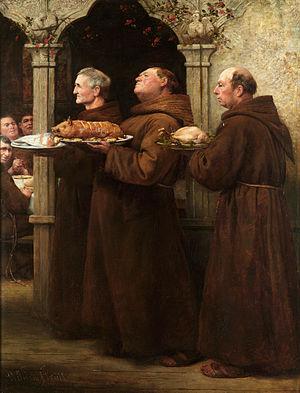
Le statut de prieur est une dignité administrative et hiérarchique au sein d'une communauté religieuse chrétienne. Le prieur remplace l'abbé, en cas d'absence ; il n'est pas comme l'abbé, nommé à vie, et peut même redevenir simple moine.